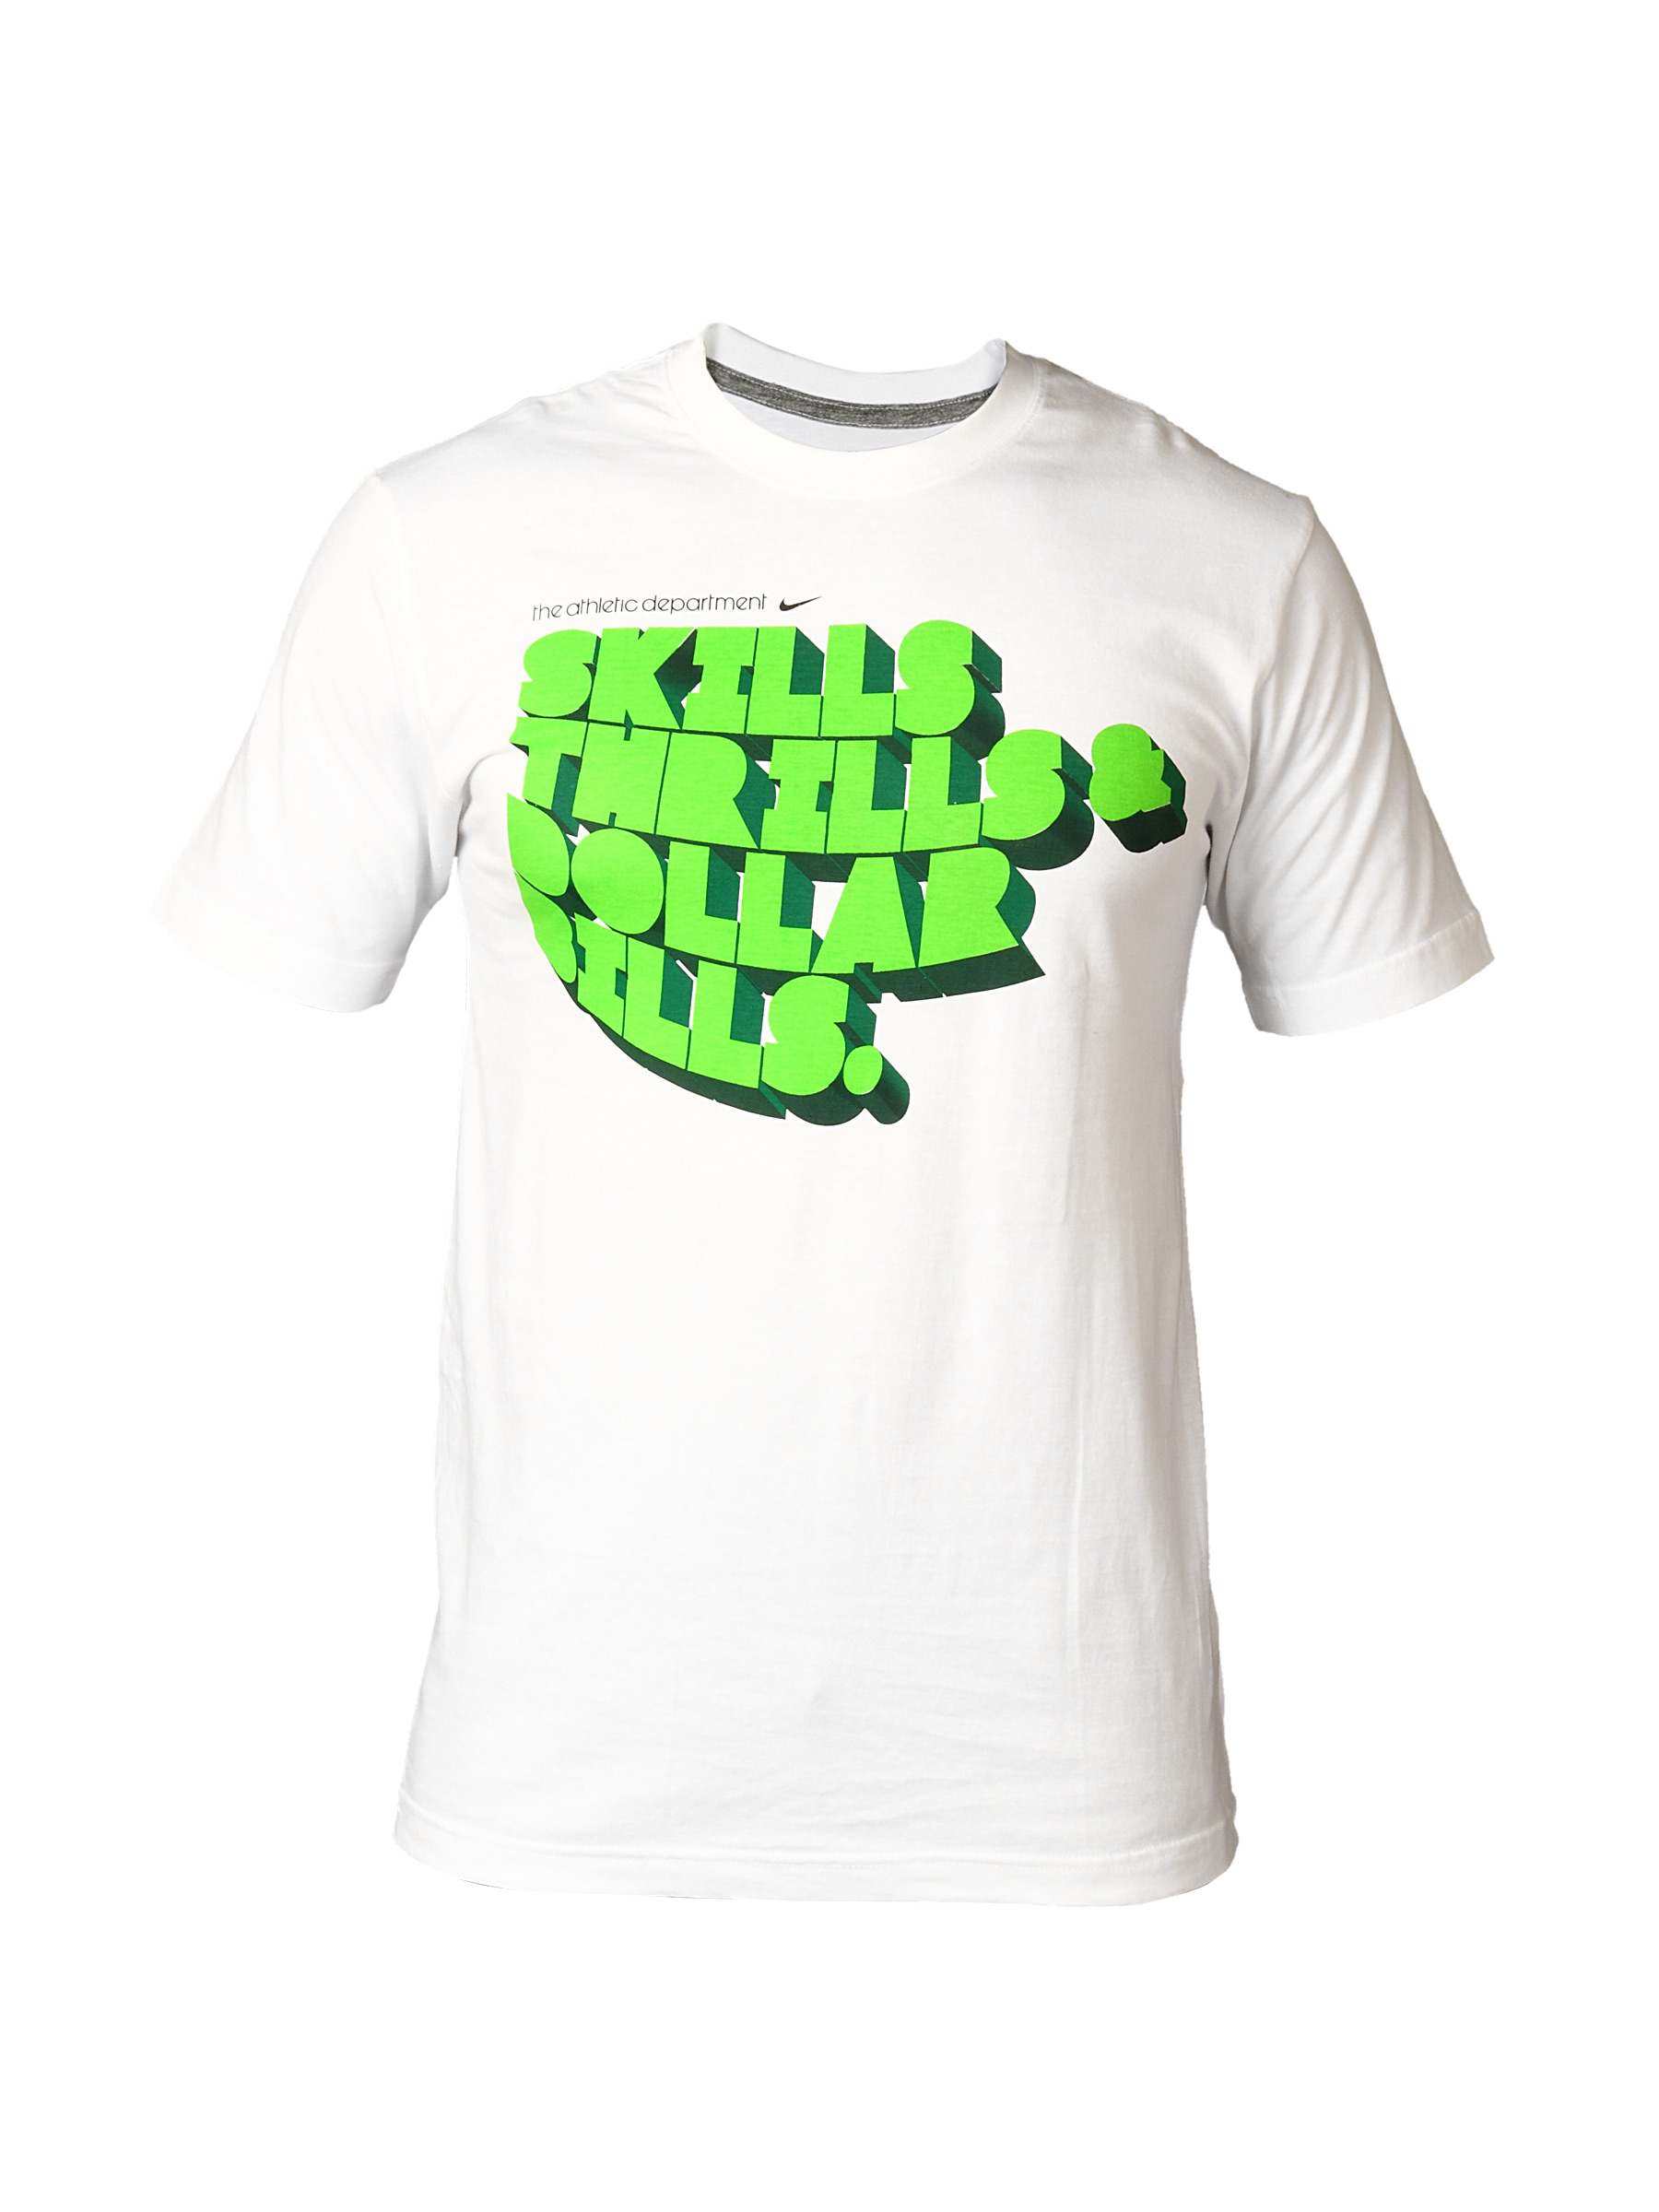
Nike Men Casual short sleeve tshirt White Tshirts
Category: Apparel / Topwear / Tshirts
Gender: Men
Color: White
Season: Summer 2011
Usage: Casual